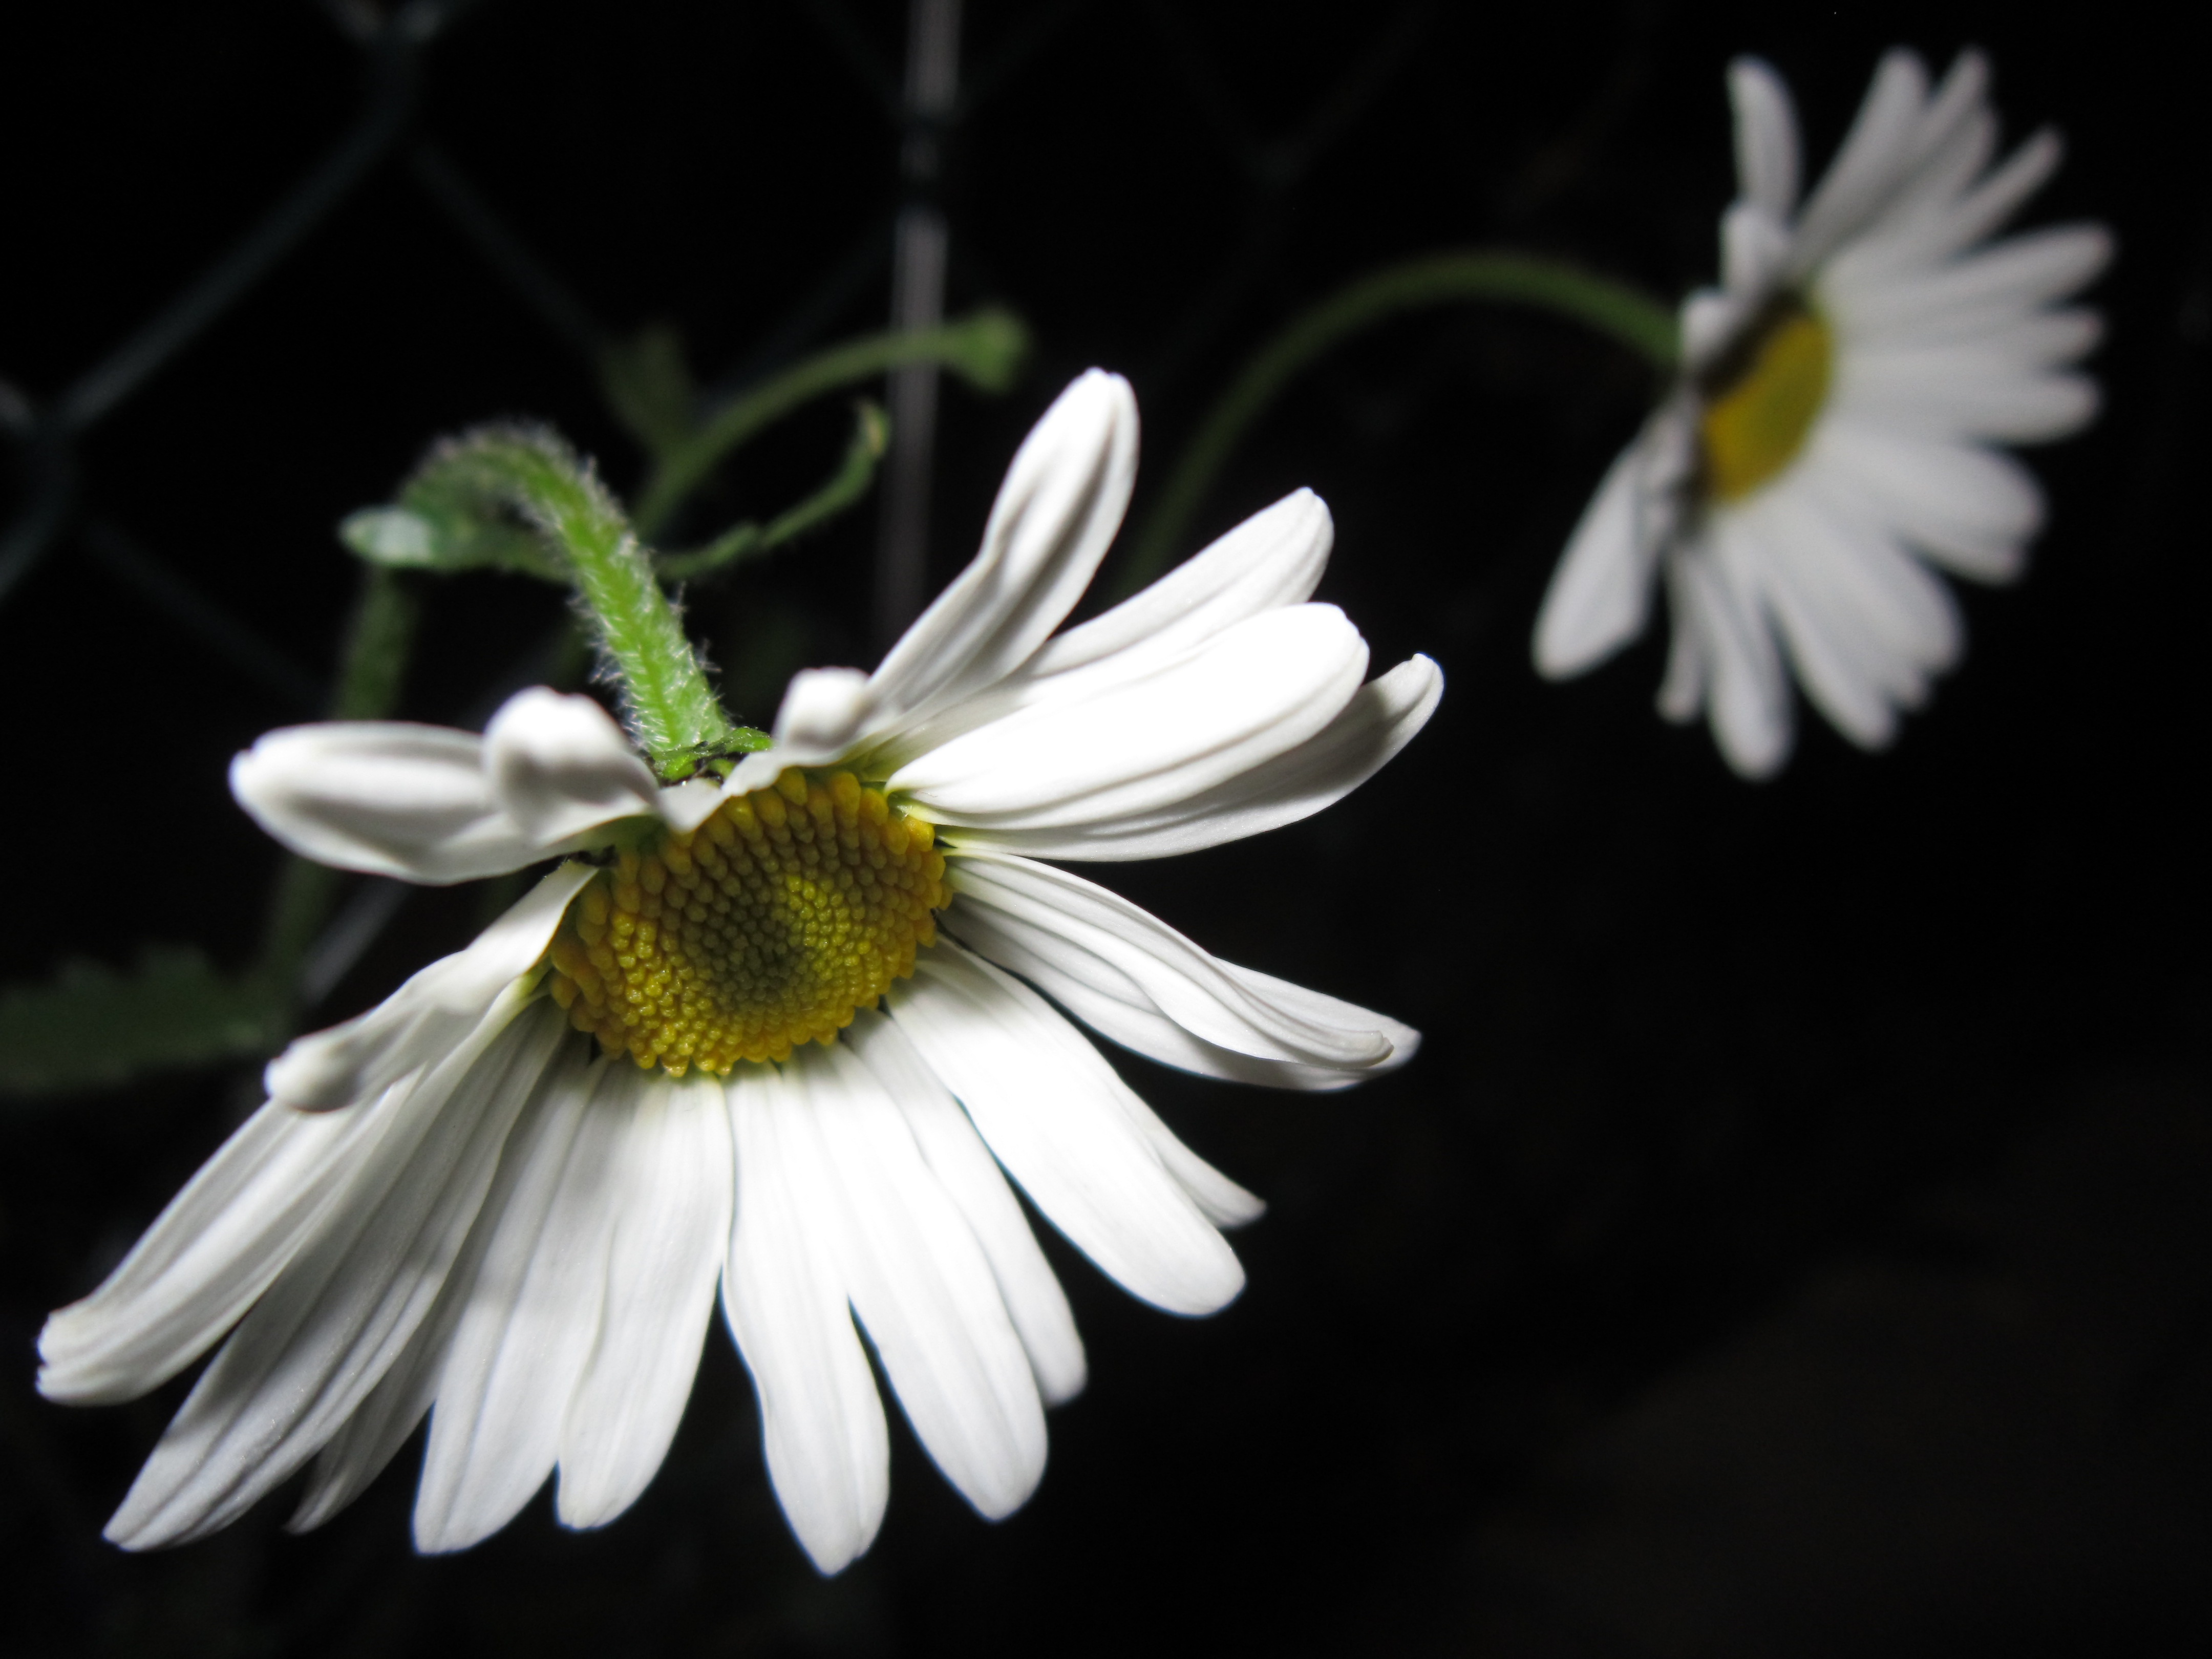
nature, blossom, plant, white, photography, flower, petal, bloom, daisy, botany, flora, white flower, wildflower, flowers, close up, pointed flower, marguerite, macro photography, inflorescence, flowering plant, meadow margerite, daisy family, oxeye daisy, plant stem, land plant